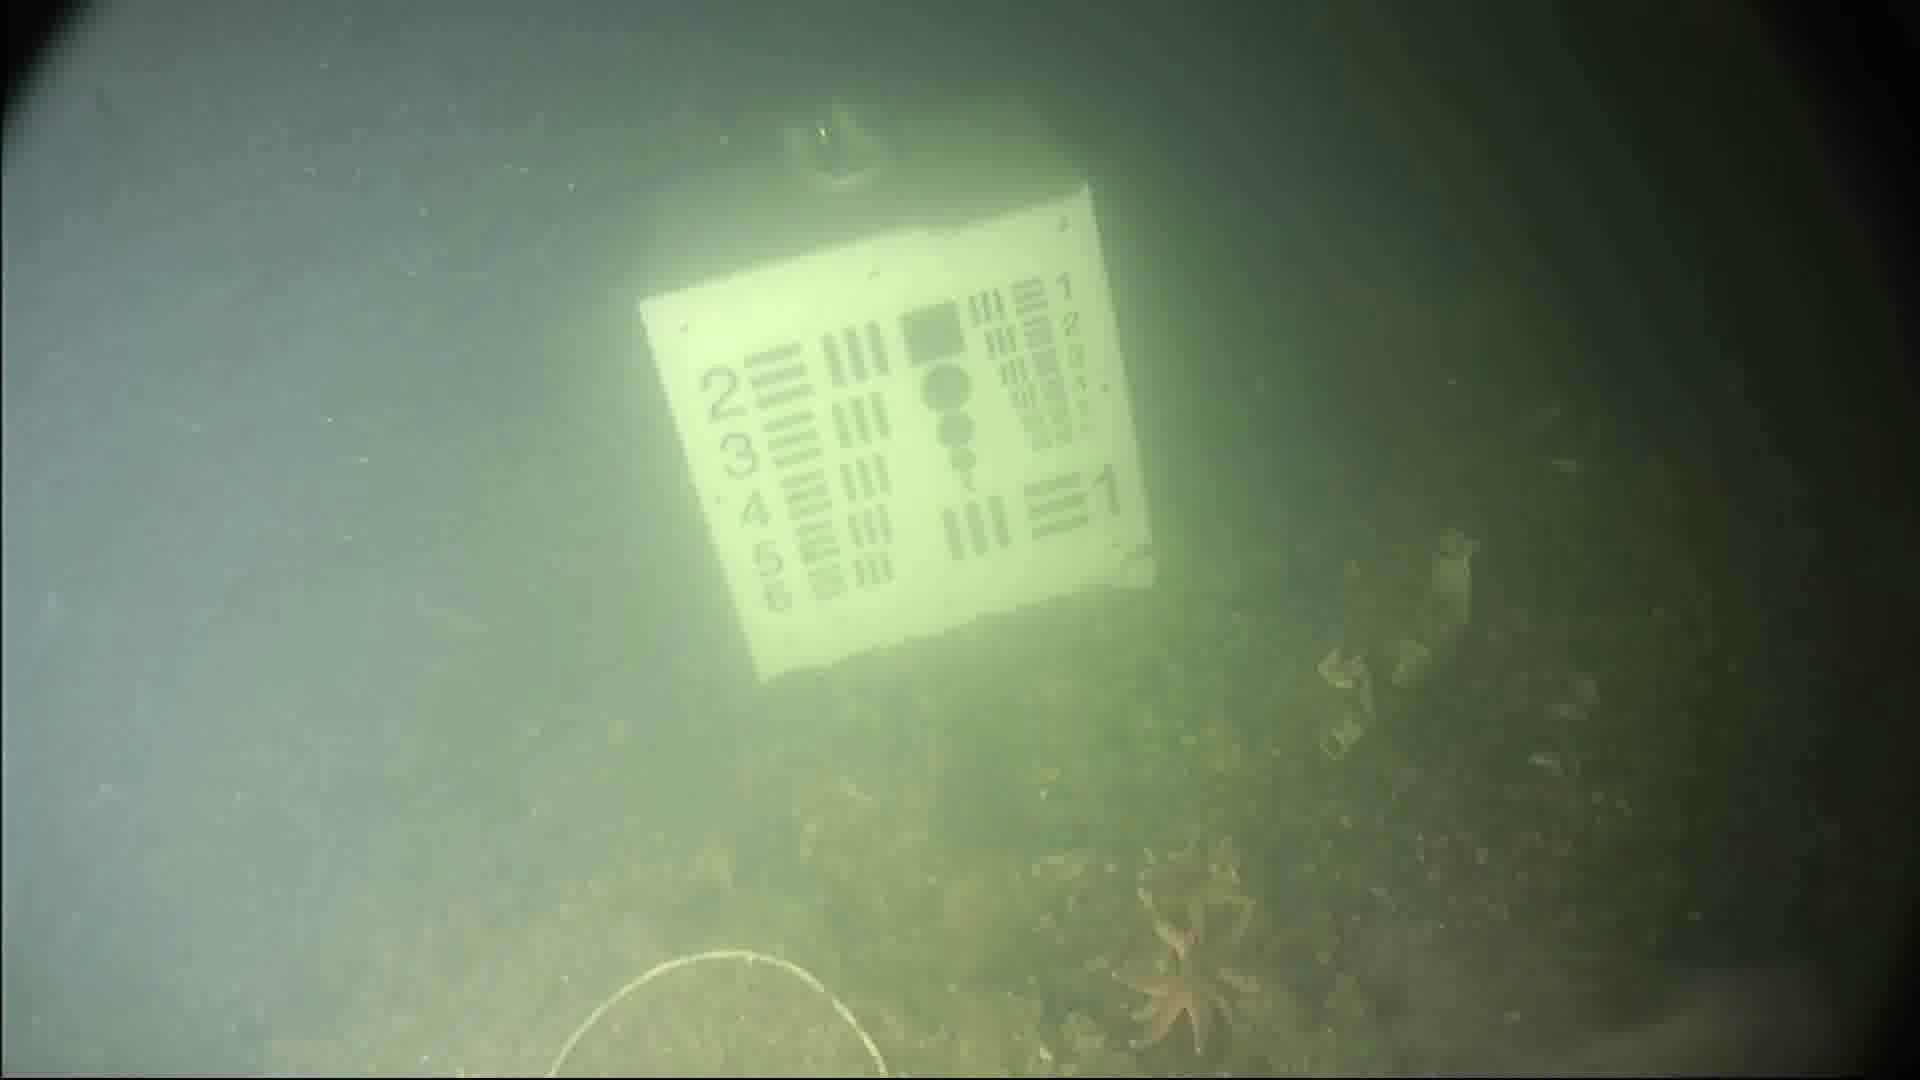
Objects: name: starfish
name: fish